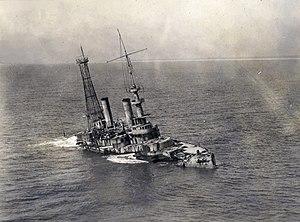
Les navires de la classe Indiana furent les premiers cuirassés mis en service par l'United States Navy qui soient comparables aux navires européens comme le HMS Hood. Commandés en 1890 et lancés entre novembre 1895 et avril 1896, ils étaient relativement petits avec un important blindage et une artillerie qui ouvrait la voie aux batteries intermédiaires. Conçus pour la défense côtière, leur franc-bord était trop bas pour qu'ils puissent affronter la haute-mer. Leurs tourelles manquaient de contrepoids et leurs ceintures blindées étaient placées trop bas pour pouvoir être efficace en toutes circonstances.